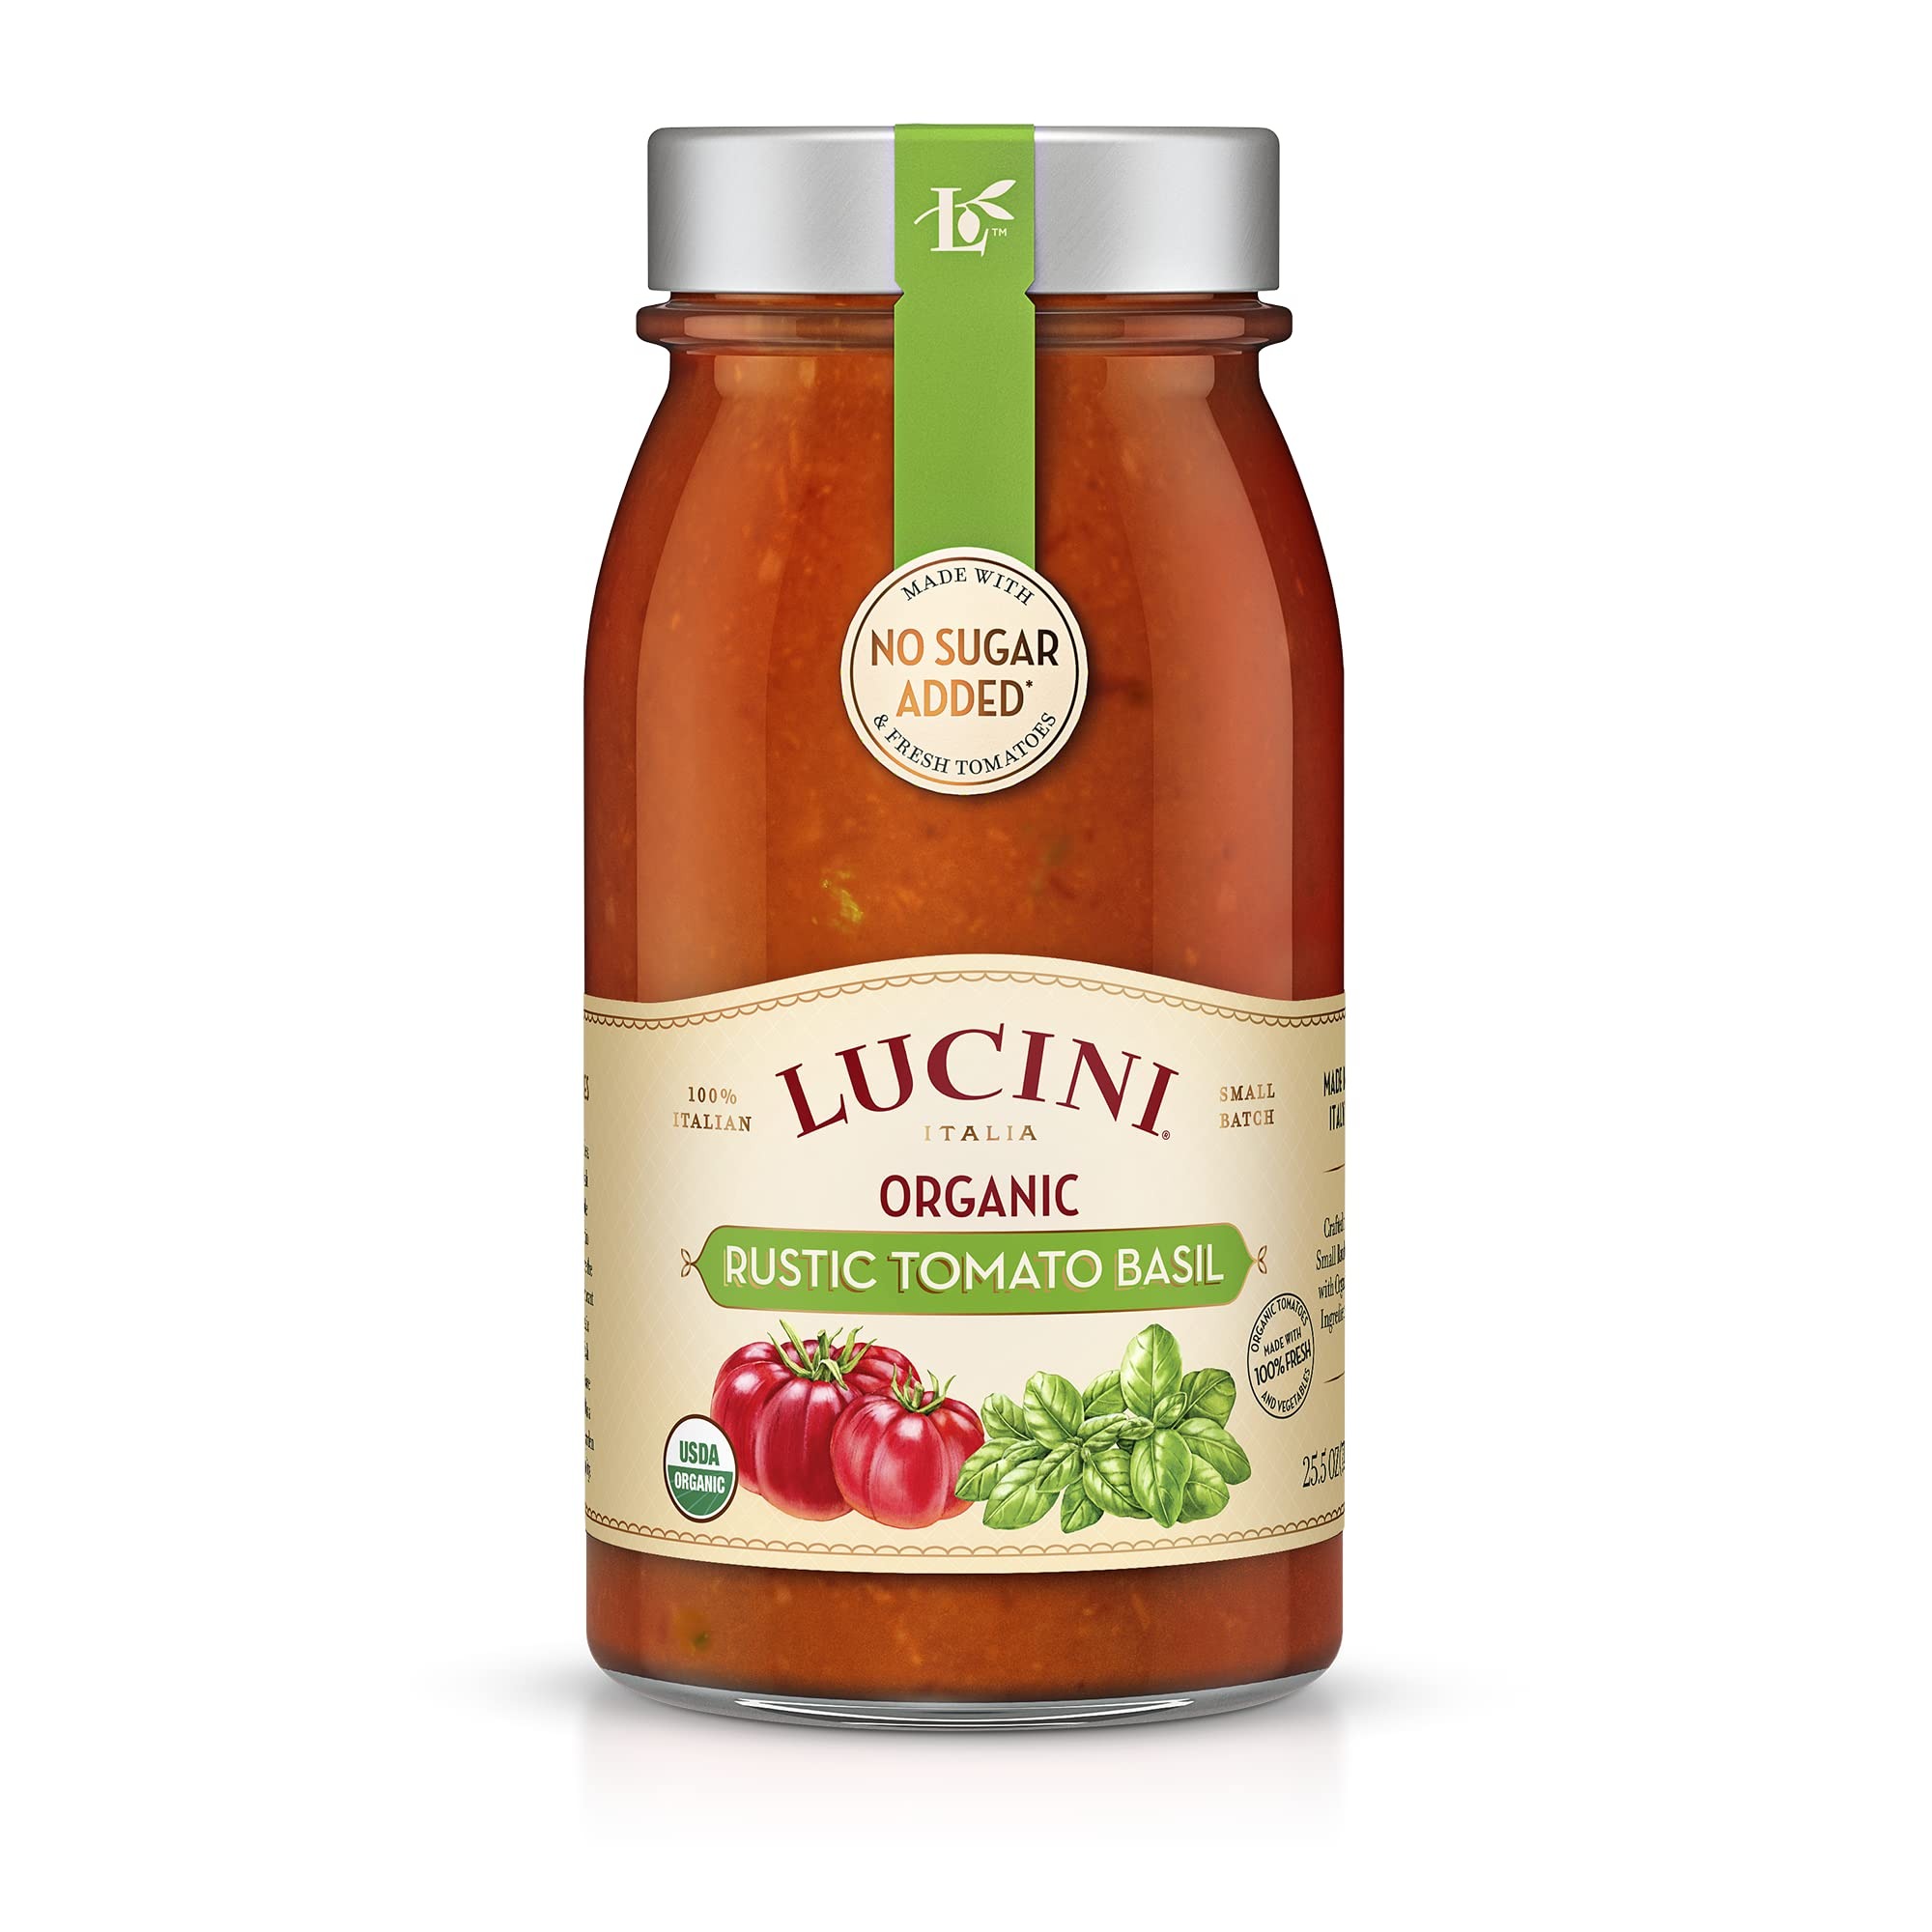
Item Name: Lucini Italia Organic Spicy Tomato Sauce – Classic Italian Sauce in Glass Jar – Fresh Organic Tomatoes – Tuscan Tomato Sauce – No Sugar Added Pasta Sauce, 24oz
Bullet Point 1: YOUR GO-TO SPICY ORGANIC TUSCAN TOMATO SAUCE: This is for you and those tomato sauce lovers in your life. The Lucini Italia Organic Spicy Tuscan Tomato Sauce is so freah and flavorful, you will be asked if “your sauce” is homemade.
Bullet Point 2: FRESH ORGANIC INGREDIENTS: This Spicy Organic Italian Sauce is captures a a garden-fresh flavor because we jar it within 24 hours of picking in the field. This jar of sauce is made with organic fresh tomatoes, organic peppers, extra virgin olive oil, sea salt, parsley, organic carrots, organic onions, organic chili pepper.
Bullet Point 3: SPICY TOMATO SAUCE: Spice up your normal pasta recipe with our spicy sauce! To prepare, stir sauce over low heat, without bringing to a boil. Add your pasta, cooked al dente. To sauce, toss your pasta in the sauce until fully coated. Finish with Lucini extra virgin olive oil and freshly grated Parmigiano Reggiano.
Bullet Point 4: DIET FRIENDLY: This Spicy Tuscan Tomato Sauce is verified Non-GMO, Whole30 approved, USDA Organic, and Kosher.
Bullet Point 5: LUCINI ITALIA GOURMET ITALIAN FOODS: Prepared in small batches using 100% natural ingredients, Lucini Italia products offer both exceptional taste and culinary perfection. We work with small regional farmers and celebrated chefs in Italy to provide you with an unmatched selection of ingredients, gourmet recipes, quality, assurance, and convenience.
Value: 1.0
Unit: Count

Price: 13.99